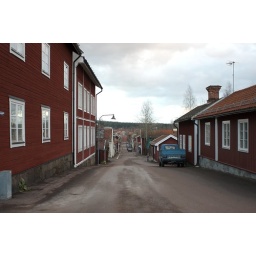
Some street in Falun. Falun is famous for its copper mine and the red paint which adorns these houses.